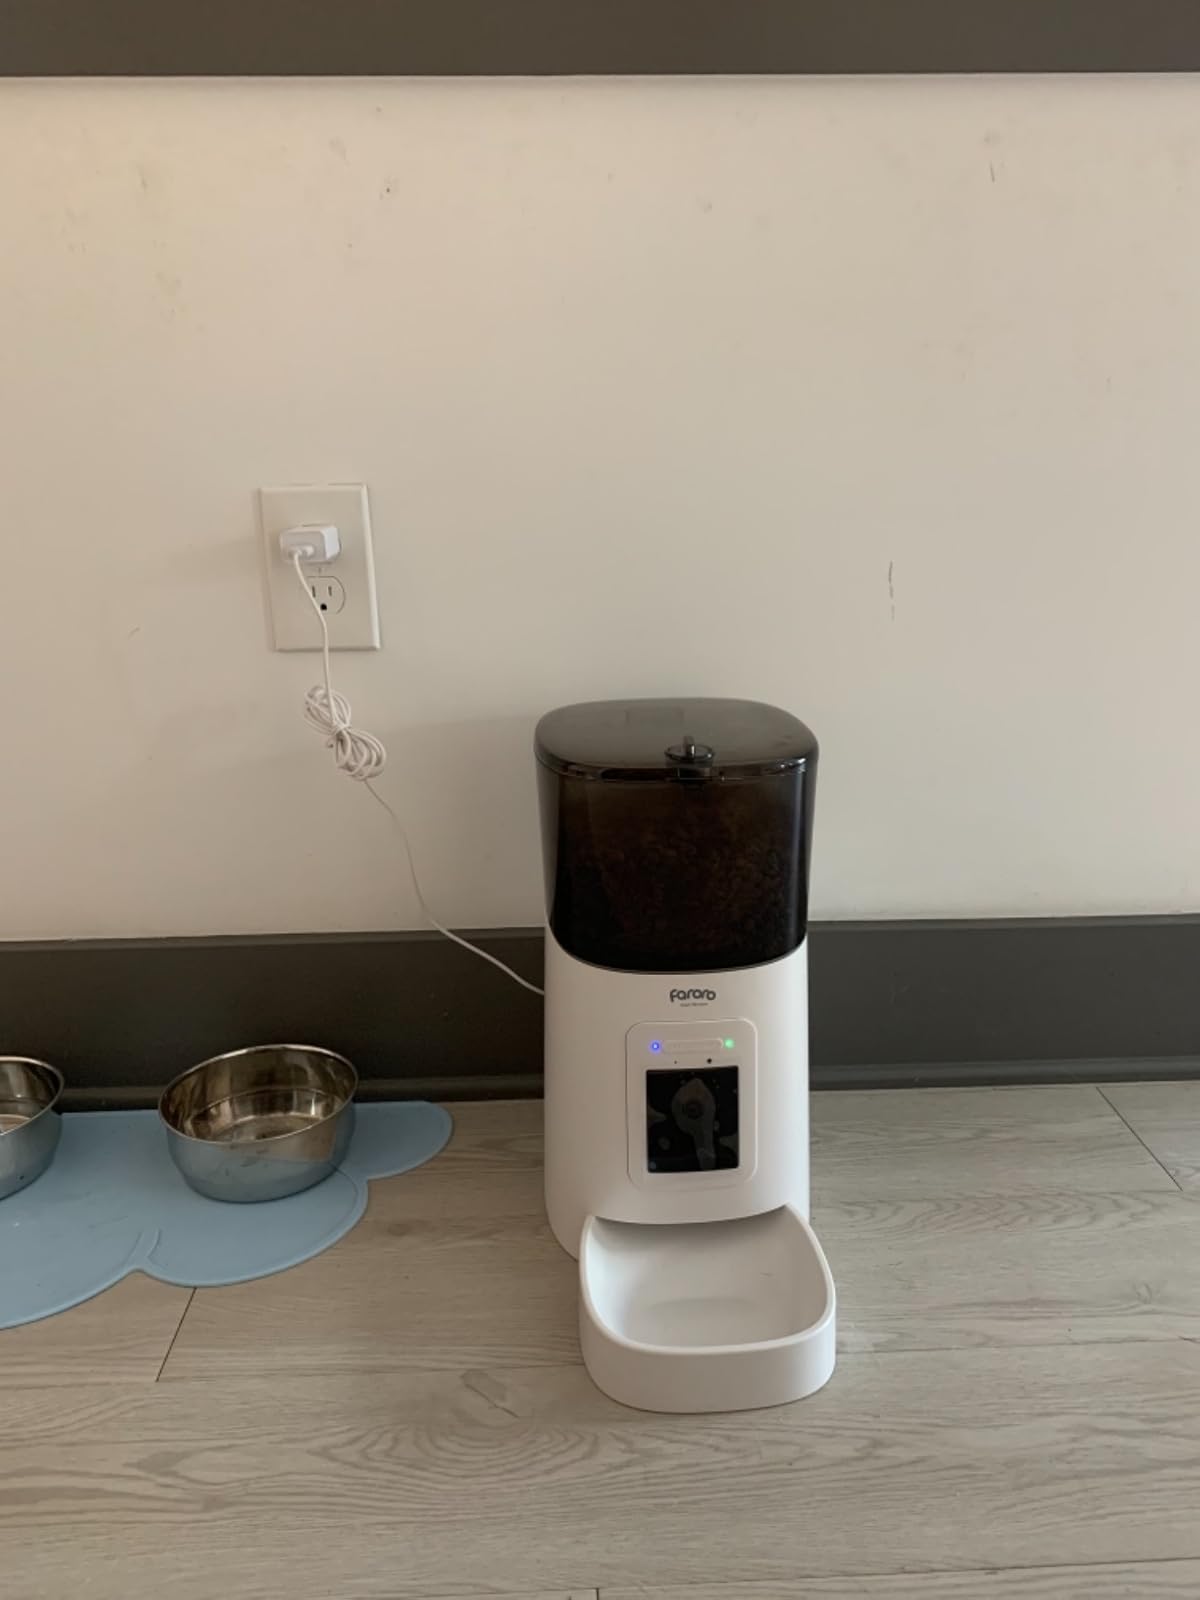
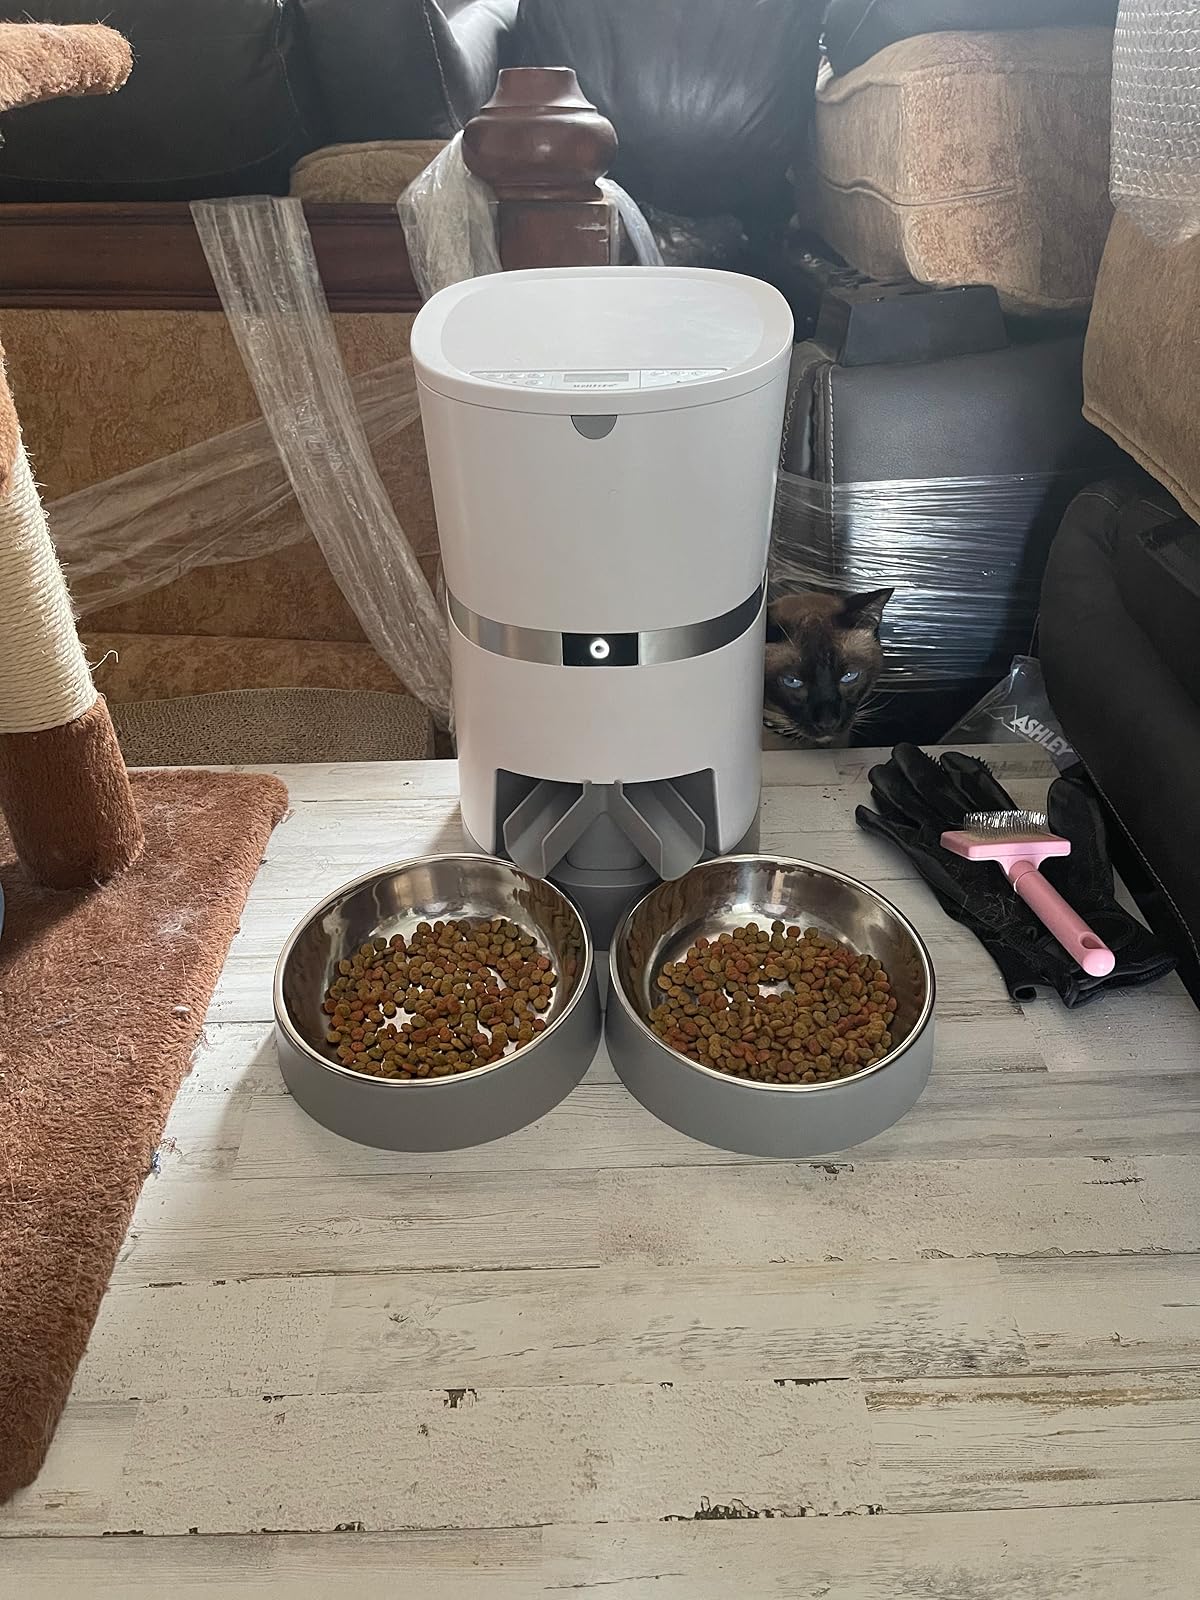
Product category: items_feeder
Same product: no